Tintin in Tibet (video game)

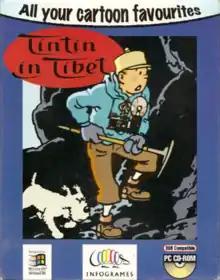
Windows cover art

Tintin in Tibet is a video game based on the storyline of the same title from the series "The Adventures of Tintin", the comics series by Belgian cartoonist Hergé. It was one of a series of two games released, the other being "Prisoners of the Sun". It was released for the Super NES in late 1995, followed by versions for the Mega Drive, Game Boy, Game Gear, MS-DOS, and Windows 95 in 1996, and for the Game Boy Color in 2001.